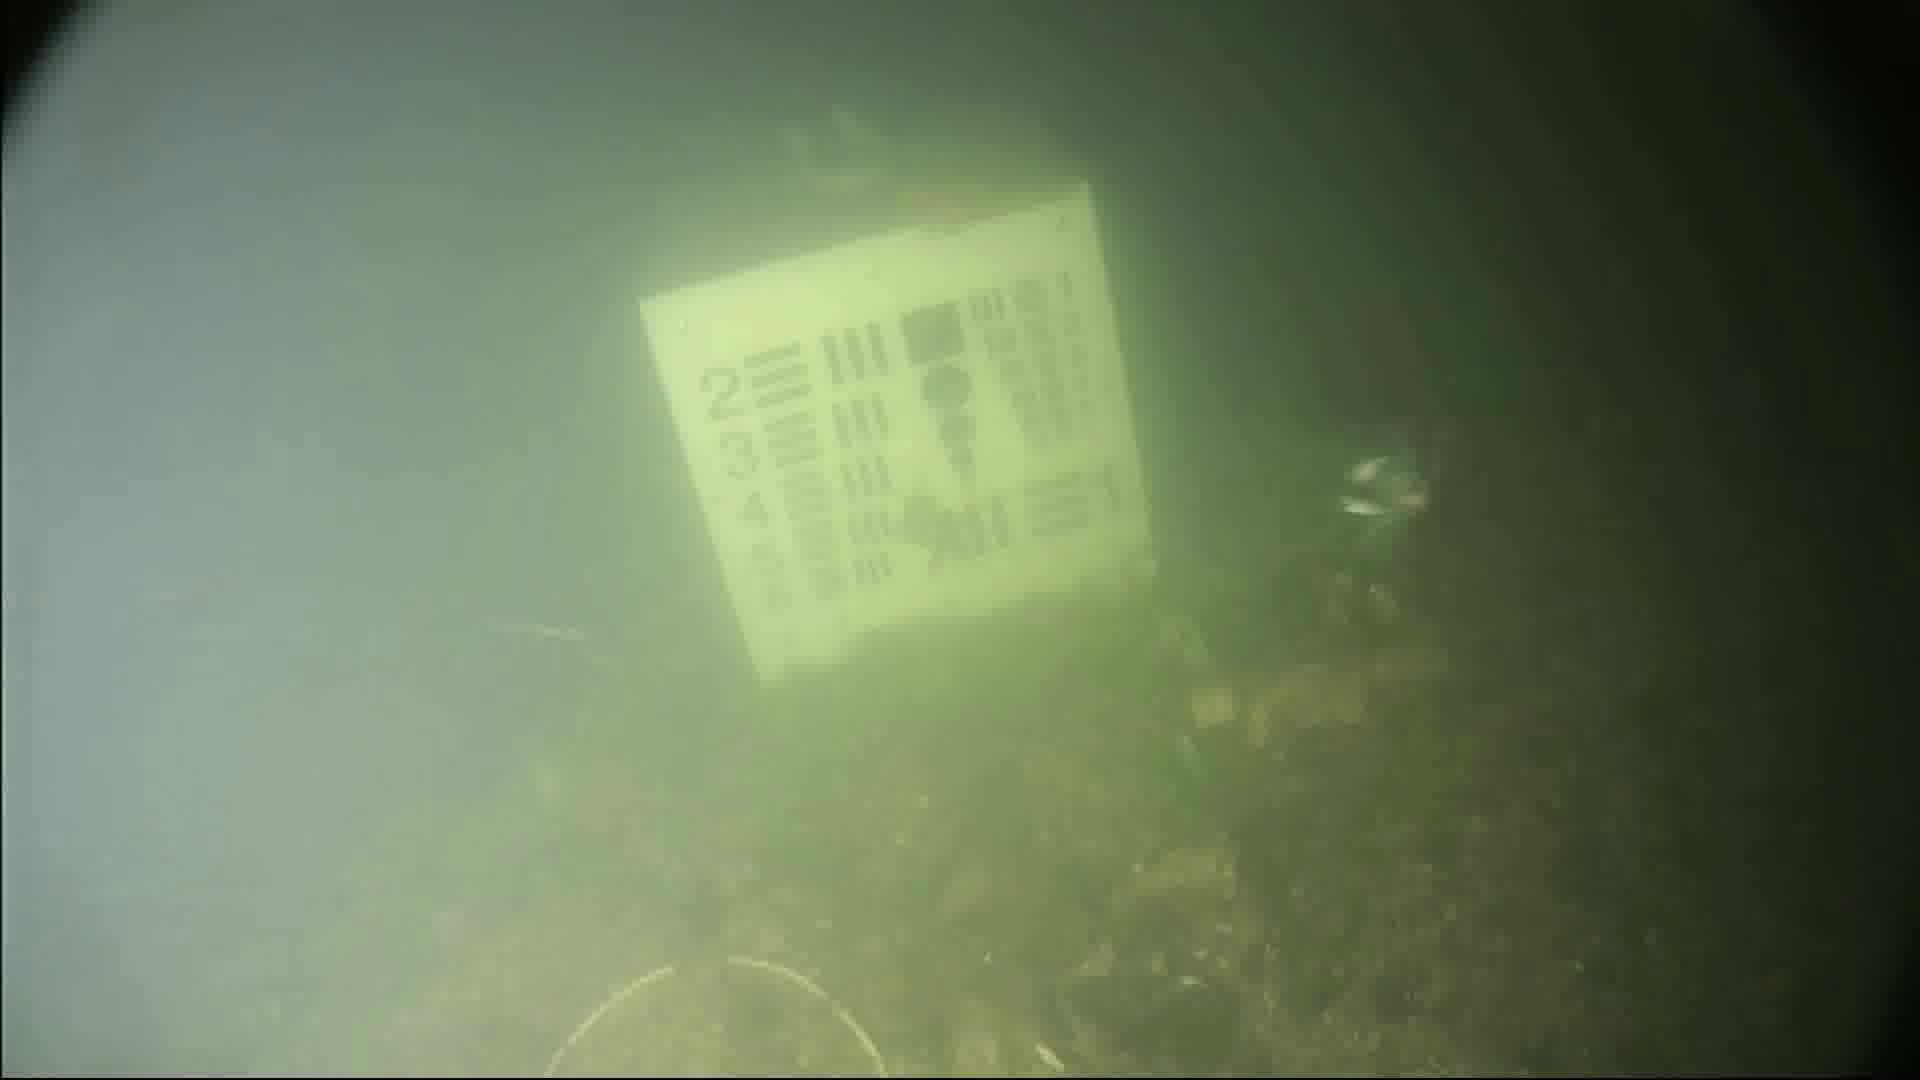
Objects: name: starfish
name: crab